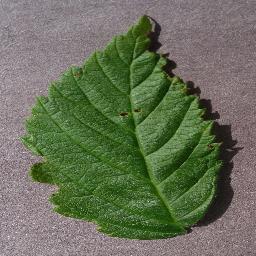
Label: Raspberry___healthy